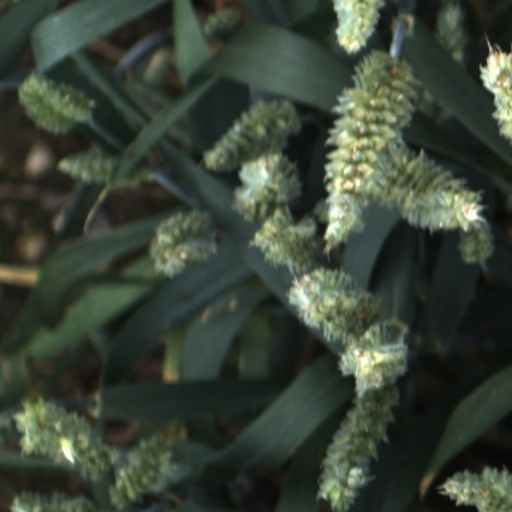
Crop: wheat